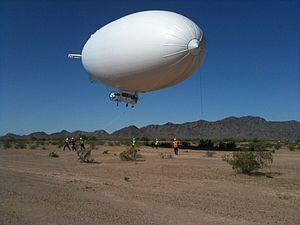
Un ballon dirigeable est un aéronef léger, plus précisément un aérostat, renfermant des dispositifs destinés à assurer la sustentation ainsi que des systèmes de propulsion lui conférant une certaine manœuvrabilité. Les dirigeables se distinguent des autres types de ballons, les montgolfières et ballons à gaz libres qui subissent les vents et ne sont donc manœuvrables que verticalement.
Le VXS-1 est un escadron de l'aéronavale de l'United States Navy opérant pour le Naval Research Laboratory.